Reginald Keeling

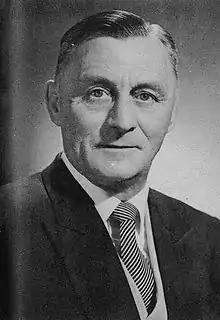

Reginald Alfred Keeling (15 January 1904 – 7 August 1991) was a New Zealand politician of the Labour Party.